Valeri Tokarev

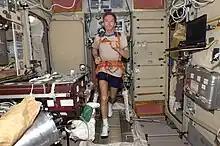
Valery Tokarev exercises on the Treadmill Vibration Isolation System (TVIS) in the "Zvezda" Service Module of the ISS.

Tokarev was the flight engineer for the Expedition 12 crew on the ISS, arriving at the station aboard the Soyuz TMA-7 spacecraft on 3 October 2005. The Soyuz TMA-7 carrying Tokarev, NASA astronaut William McArthur and U.S spaceflight participant Gregory Olsen lifted off from the Baikonour cosmodrome at 03:55 UTC on 1 October. After two days of autonomous flight Soyuz TMA-7 docked with the "Pirs" Docking Compartment Module on the ISS at 05:27 UTC.